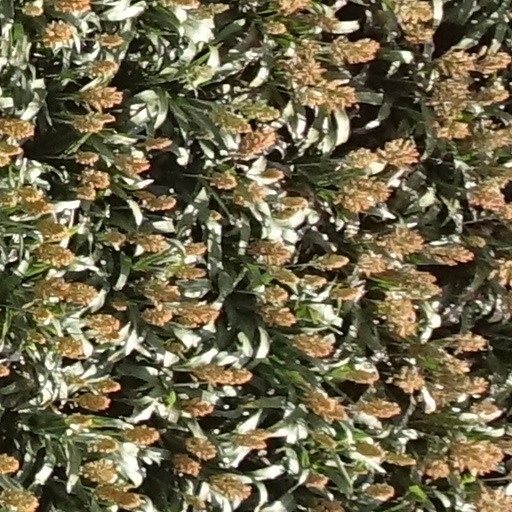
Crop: sorghum